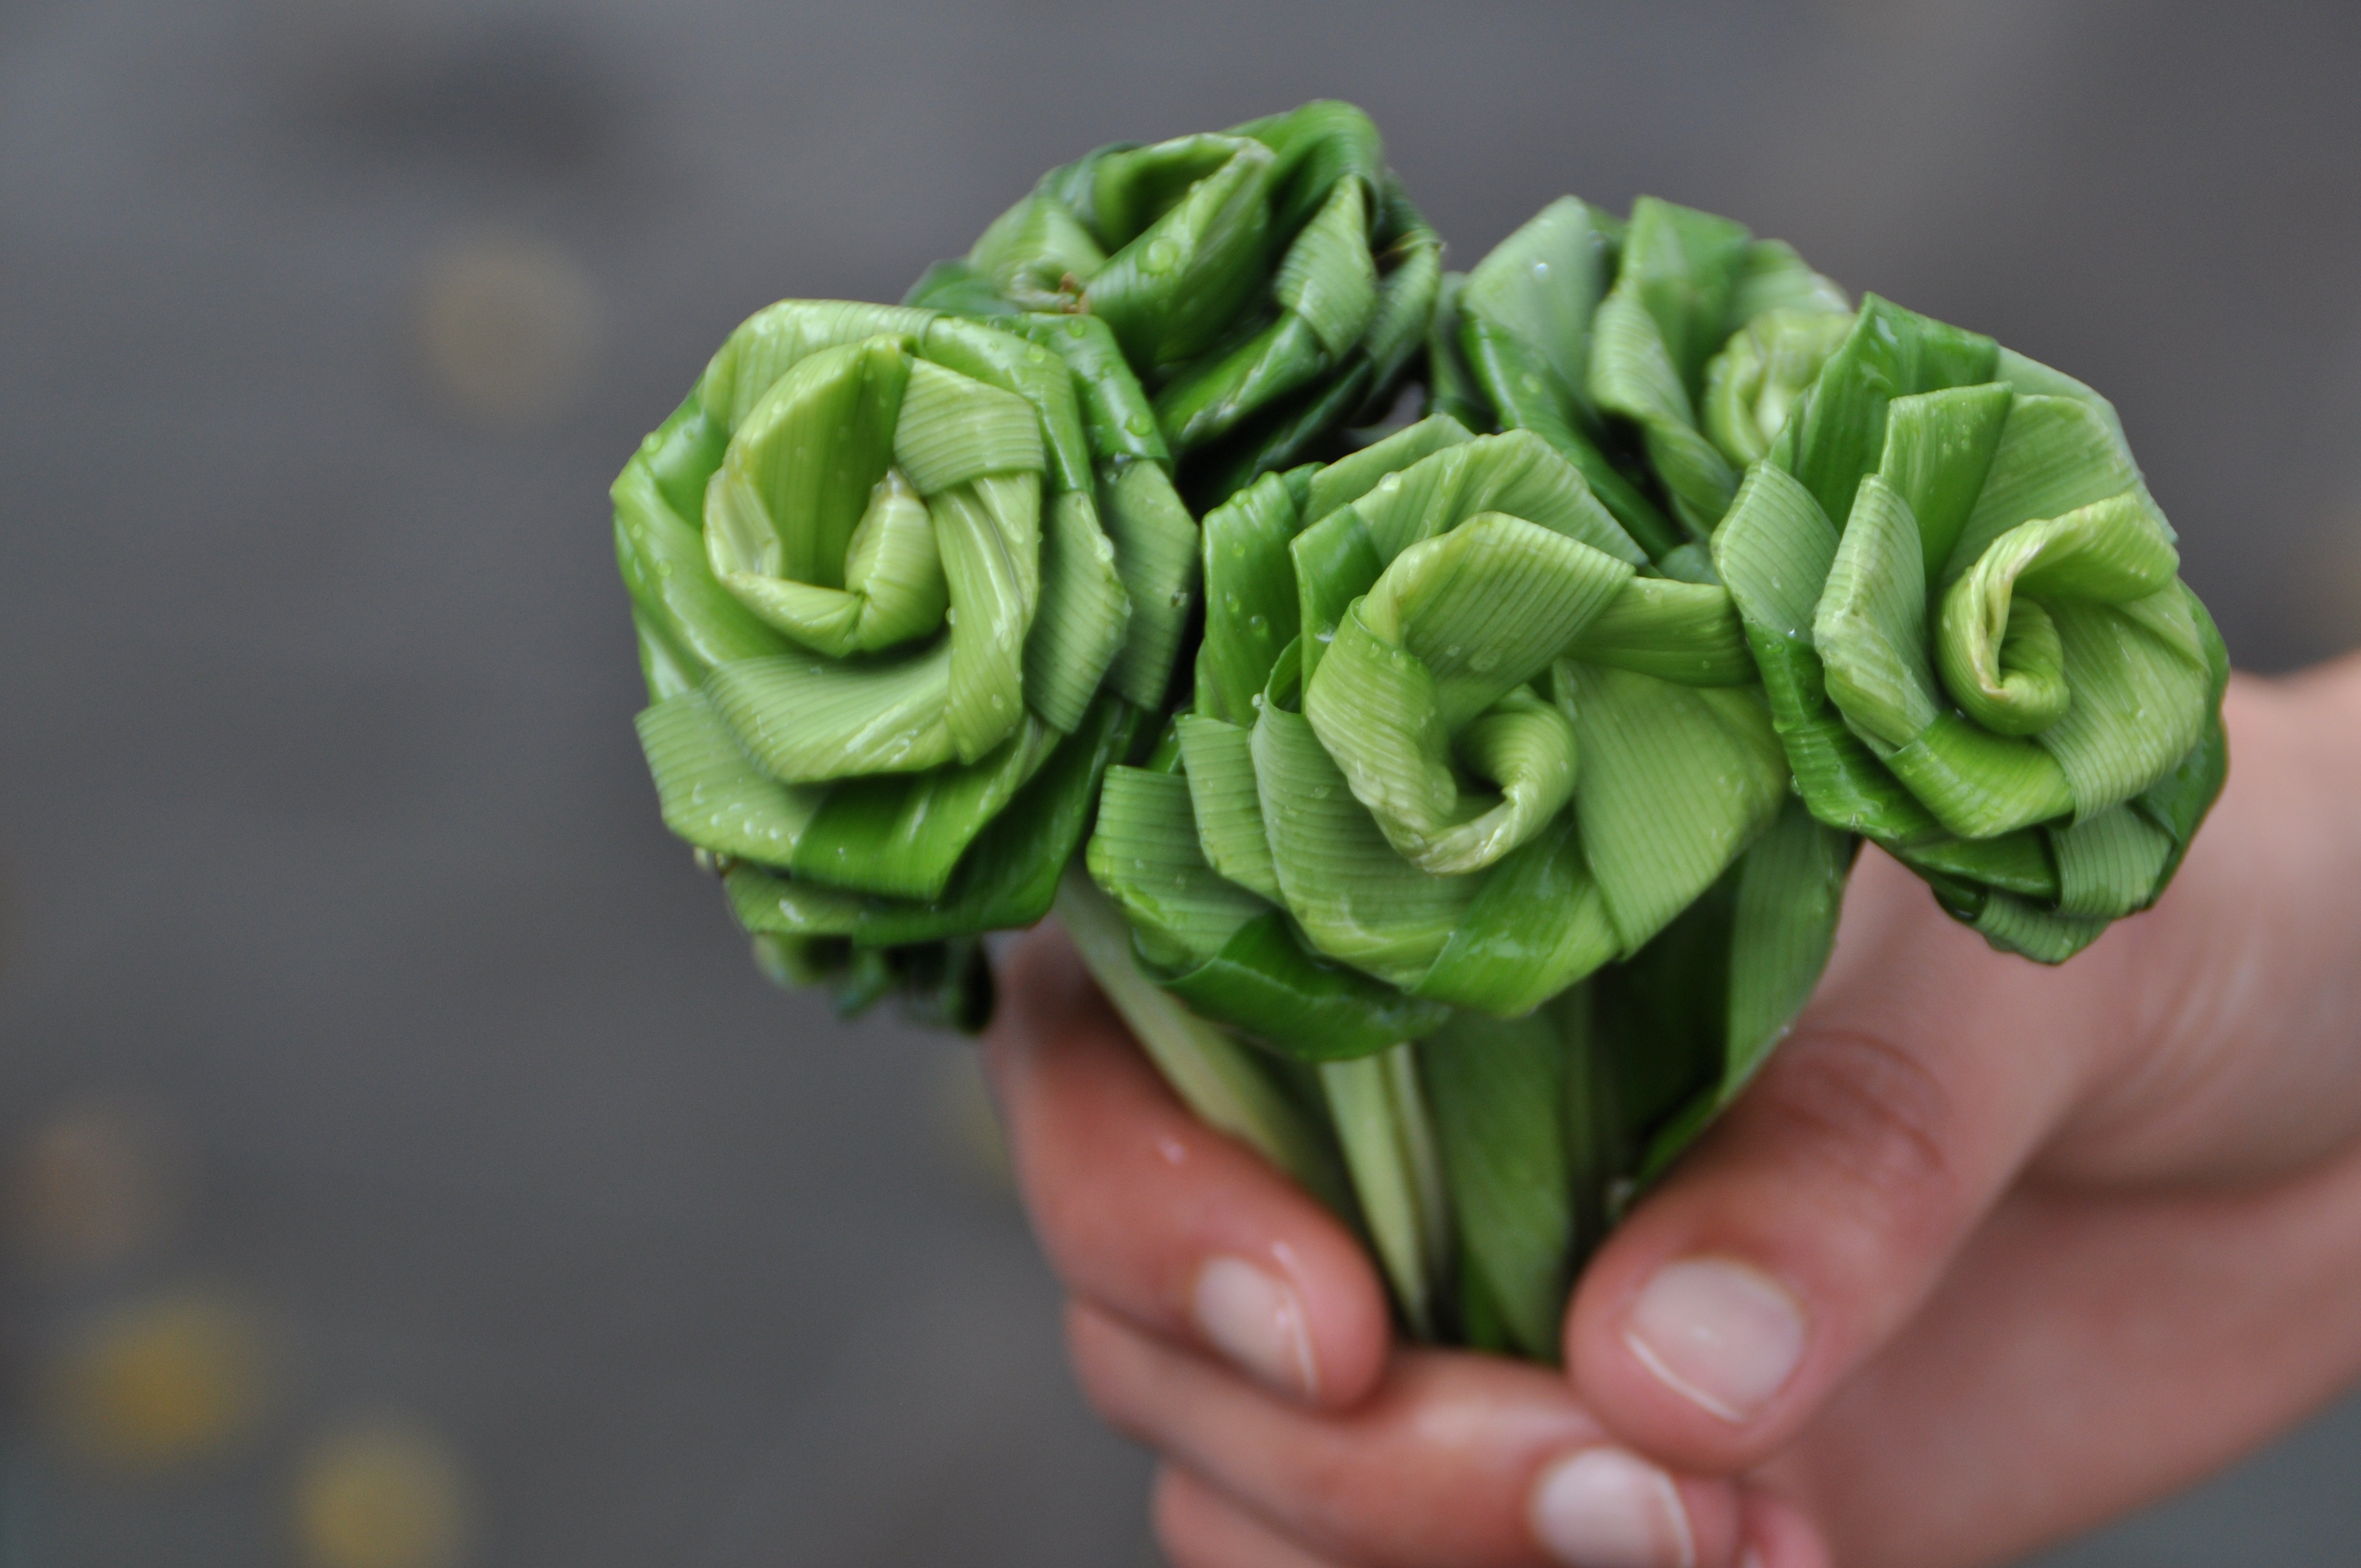
nature, plant, leaf, flower, bouquet, food, green, produce, vegetable, thank you, macro photography, flowering plant, flower bouquet, land plant